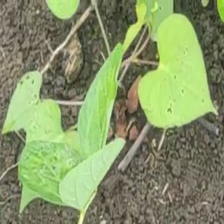
Weed species: Obscure_morning _glory(Ipomoea obscura)